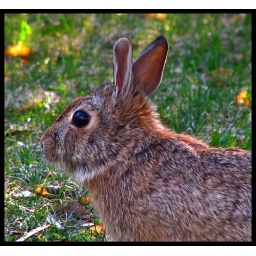
This one sleeps under our pine tree every night